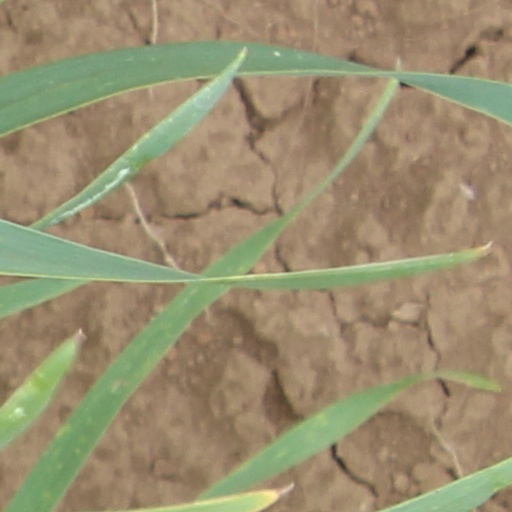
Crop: wheat